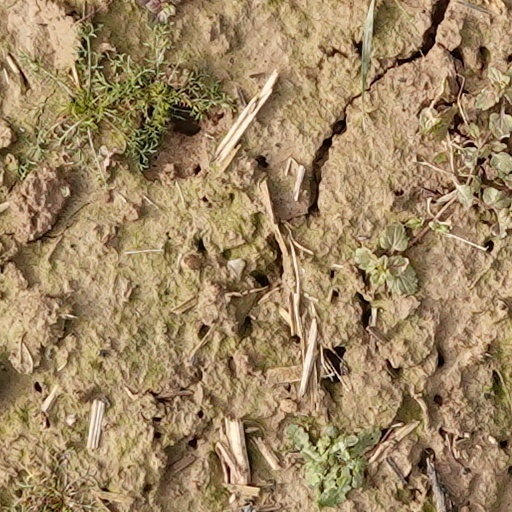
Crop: wheat